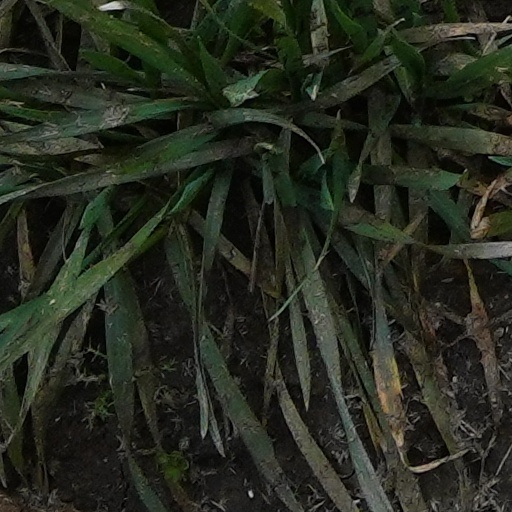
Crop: wheat